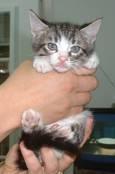
cat